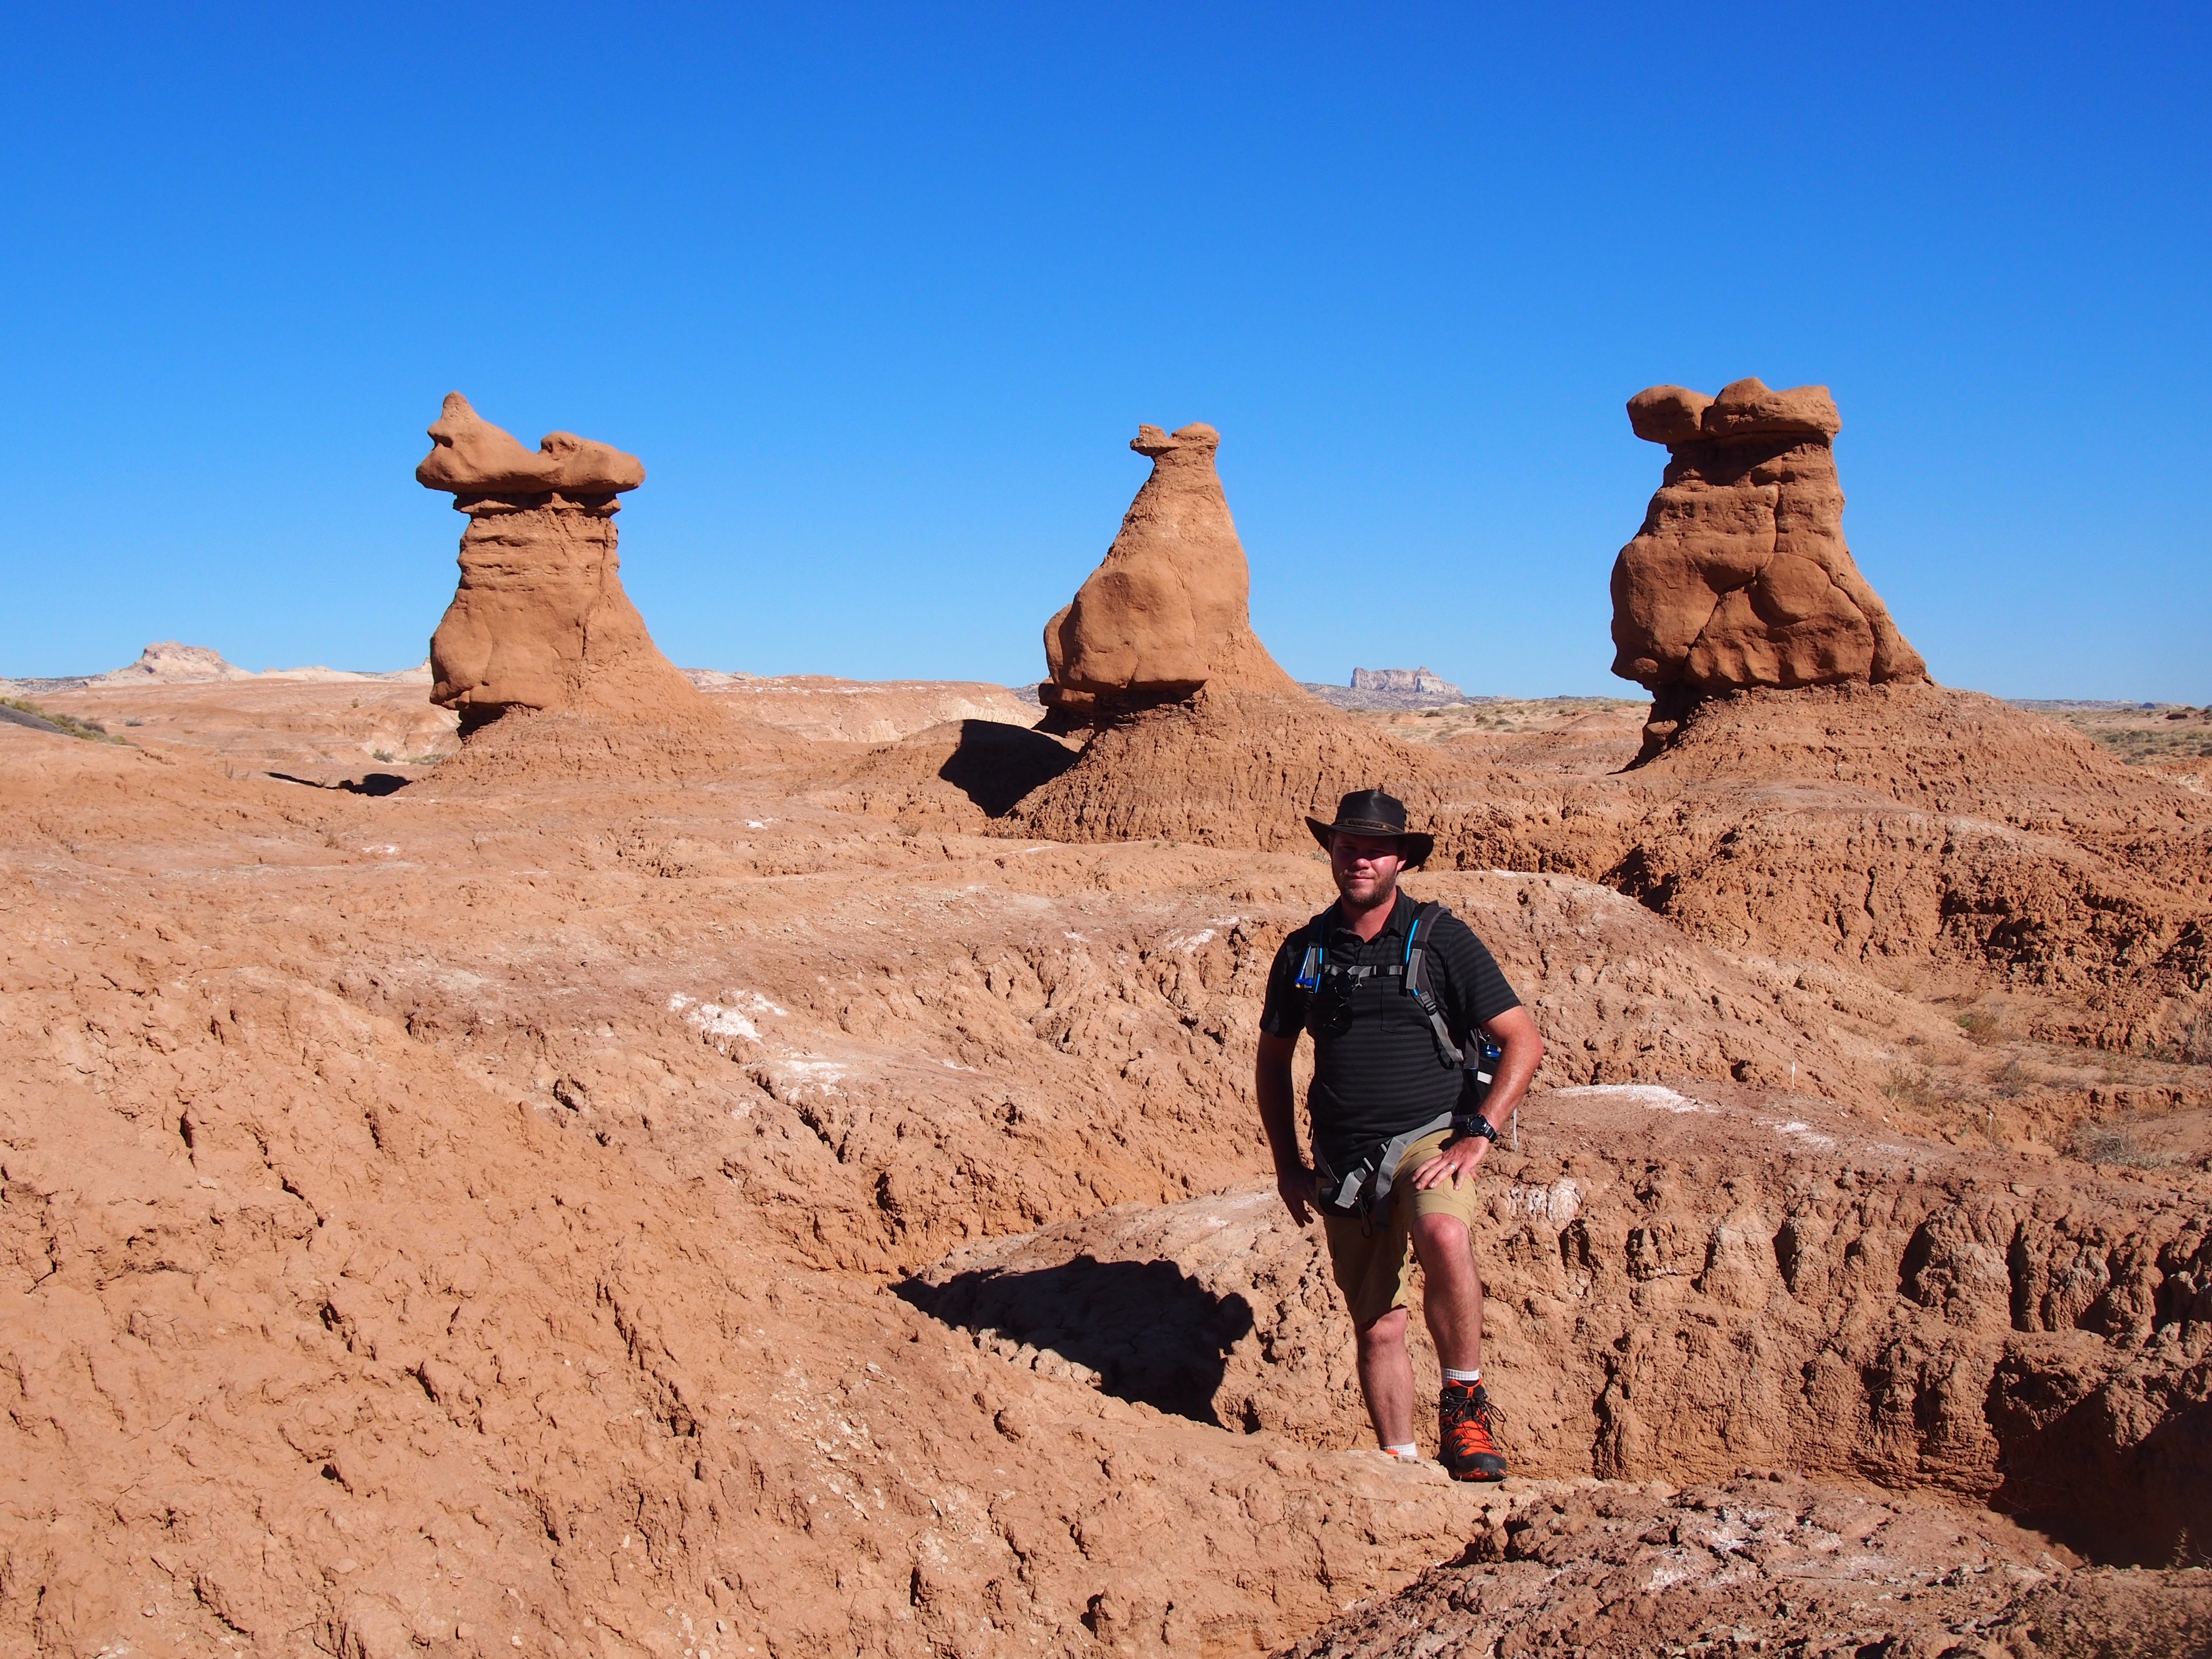
man, landscape, rock, wilderness, desert, valley, tourist, formation, soil, sightseeing, geology, utah, badlands, plateau, ecosystem, sahara, wadi, butte, landform, erg, state park, natural environment, geographical feature, aeolian landform, goblin valley